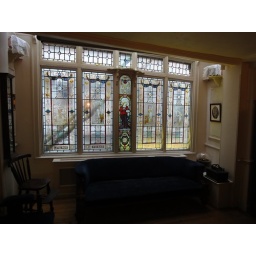
The stained glass windows in the parlour in 35 Stonegate are amazing!!